The Nervous Return

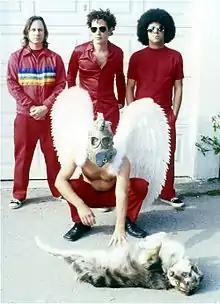
twig!

the Nervous Return was formed in the spring of 2000 by Jason (guitar/vocals), Anthony Crouse (bass/vocals) and Greg Gordon (drums). Jason and Anthony had been playing together in Skinchurch, a Gothic rock/Industrial metal band in the mid-1990s. Skinchurch released one album, "Of Whores and Martyrs" in 1995. The band featured Jason dressed as a gothic transvestite who frequently spit fake blood and simulated vulgar acts on-stage not unlike Marilyn Manson. Soon, Skinchurch fizzled out while Jason and Anthony indulged their love of 1970s Funk and Glam rock as Skinchurch evolved into "Izzy the Pusher", a glamorous space rock phenomenon in Hollywood, California, during 1996–1999. Izzy the Pusher broke up in 1999 as Anthony pursued electronic music and Jason pursued various ill-fated Prince-influenced solo efforts.